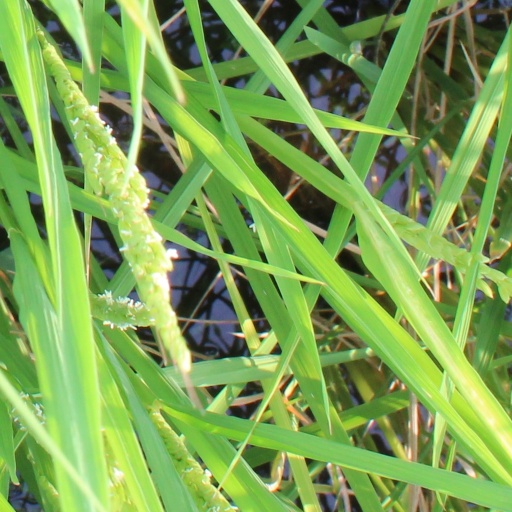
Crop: rice